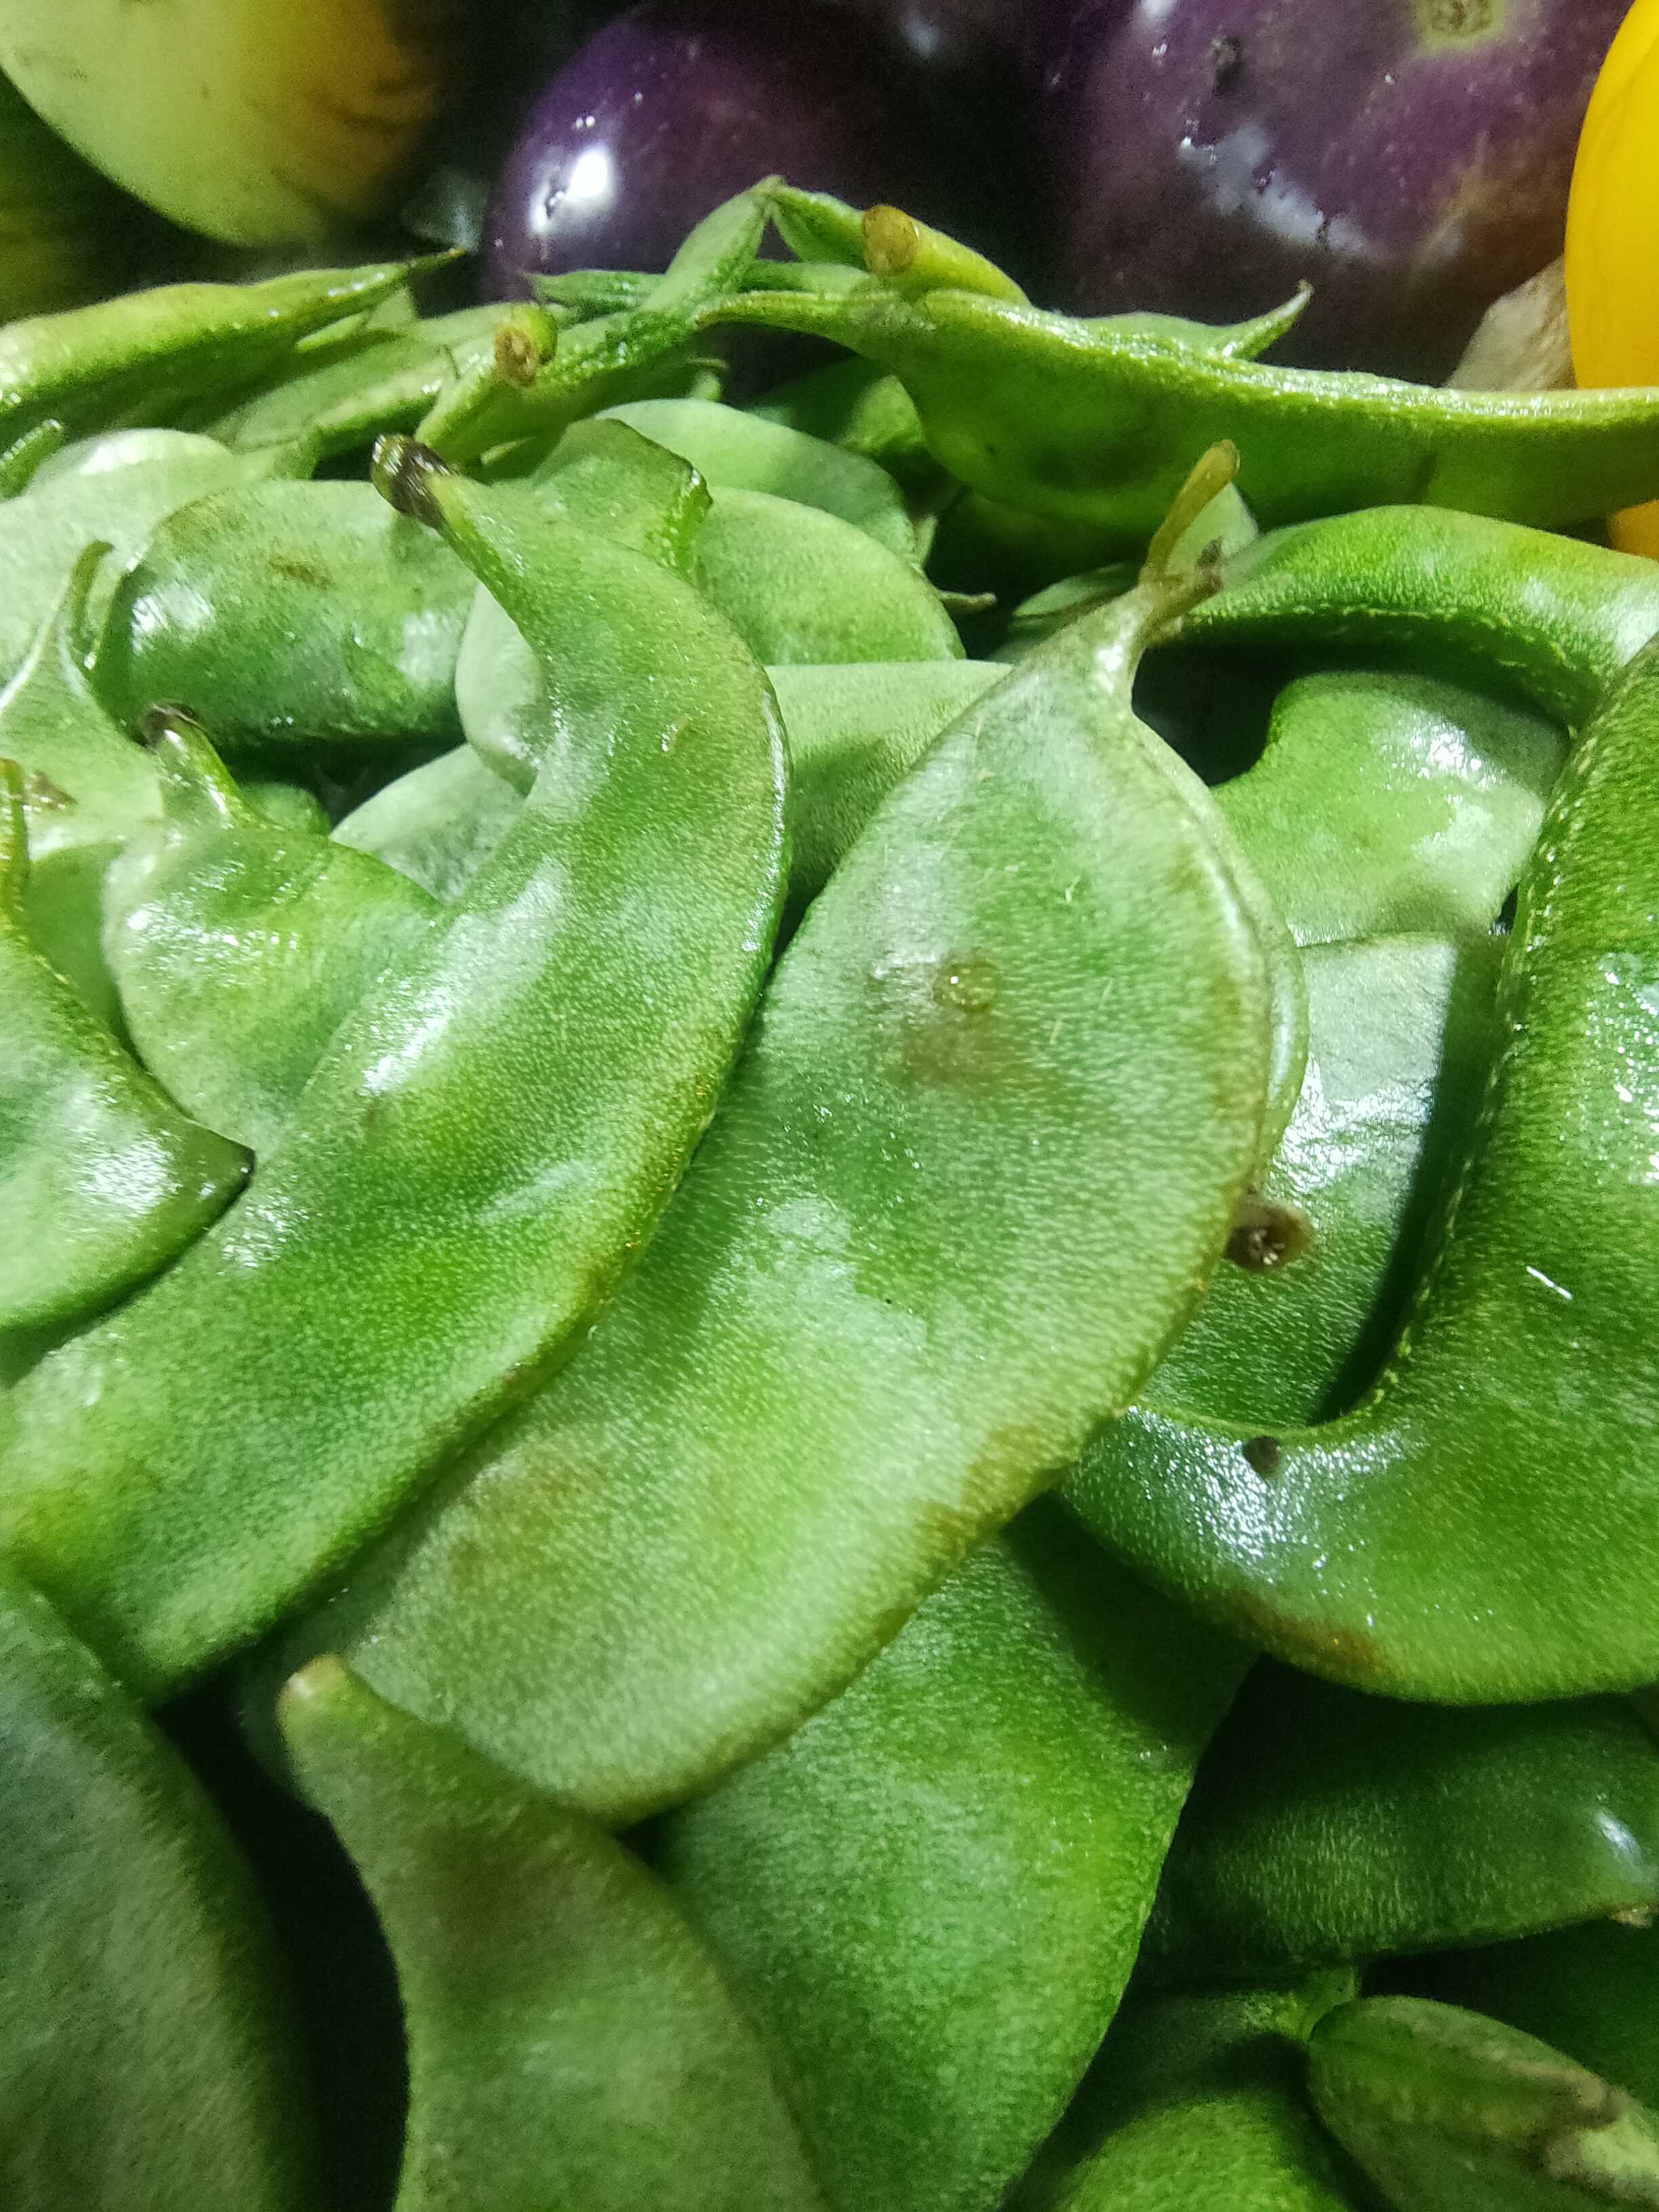
Label: Lablab purpureus